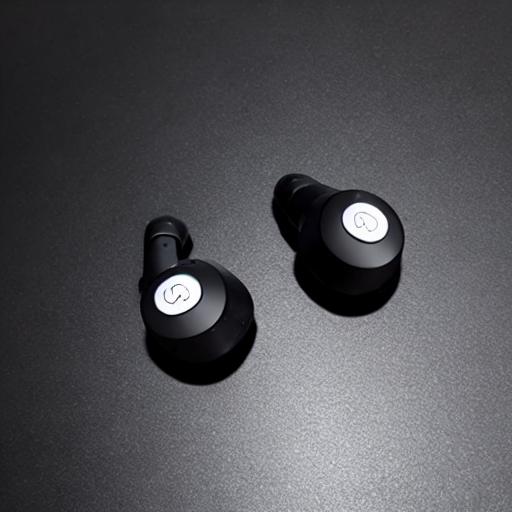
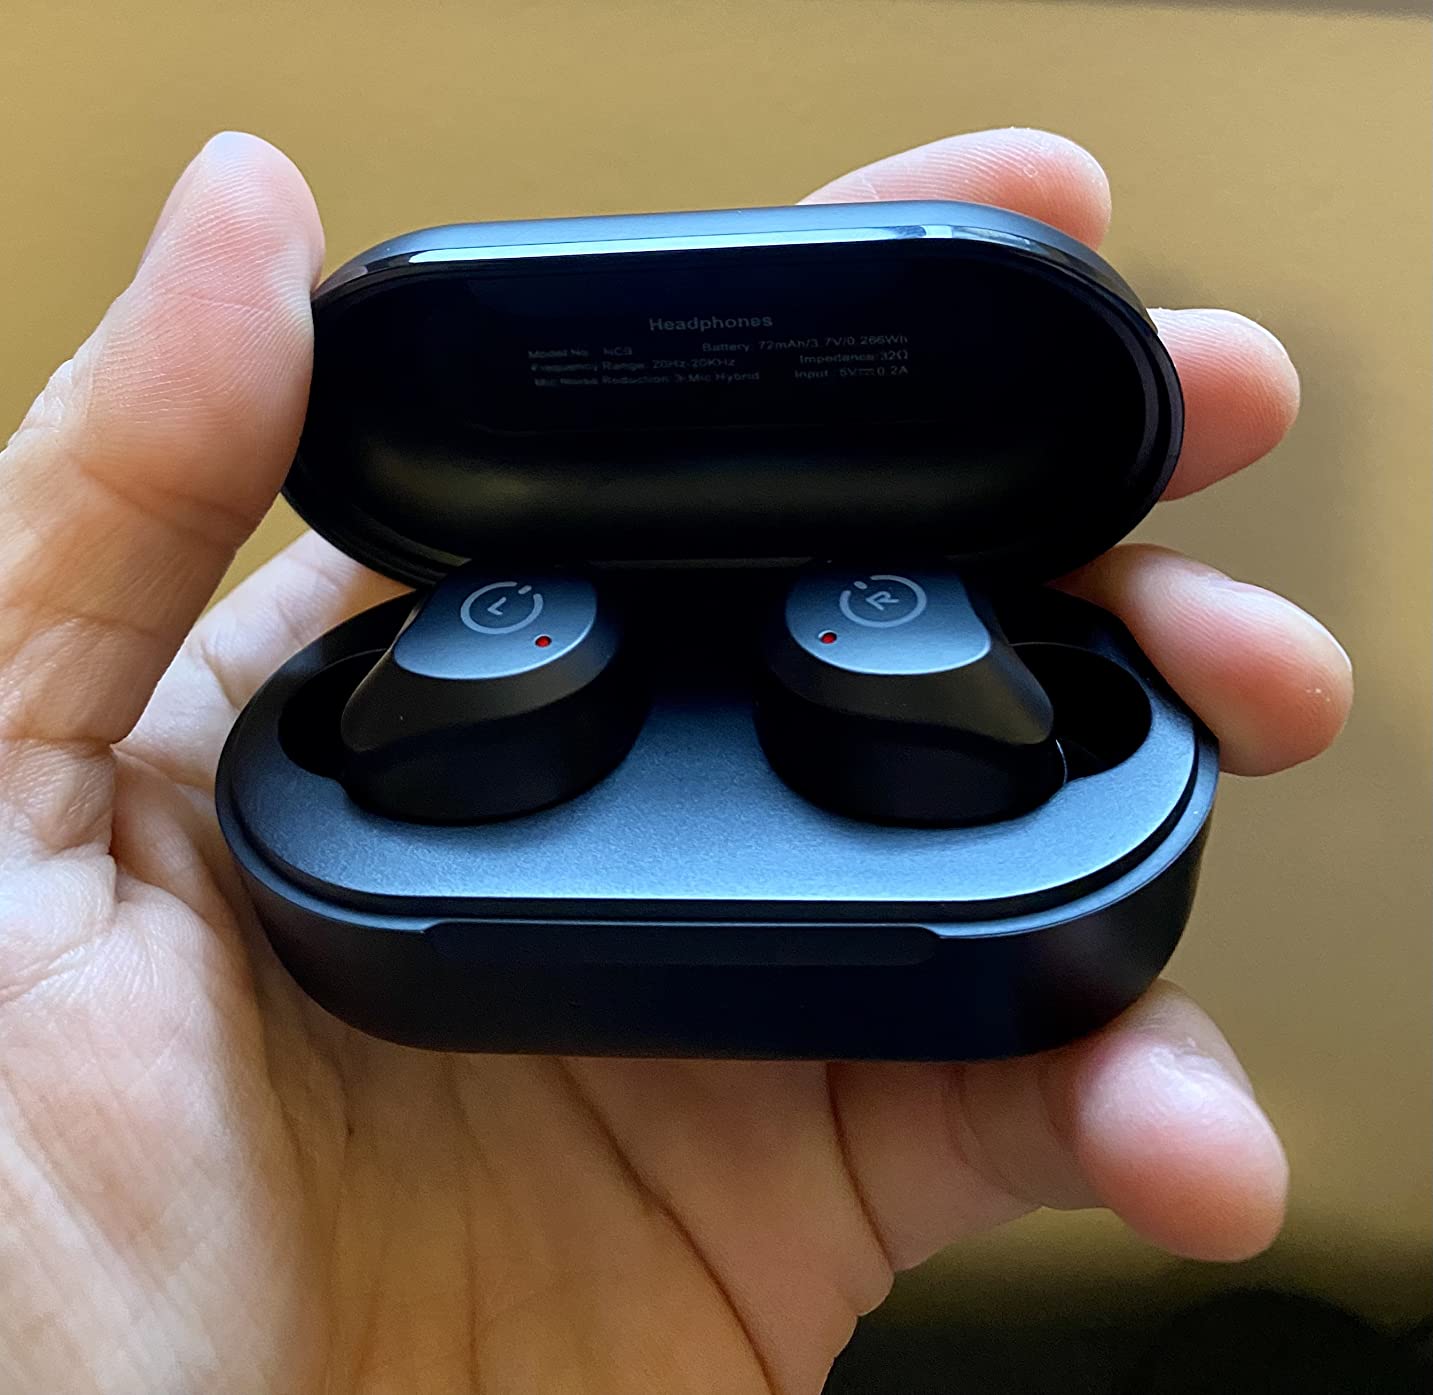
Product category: earbuds
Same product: no